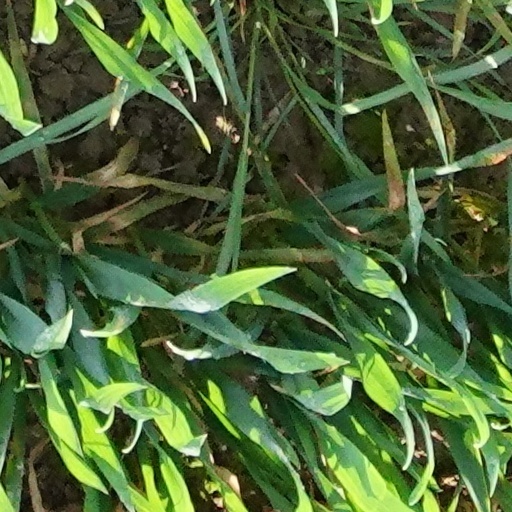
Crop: wheat